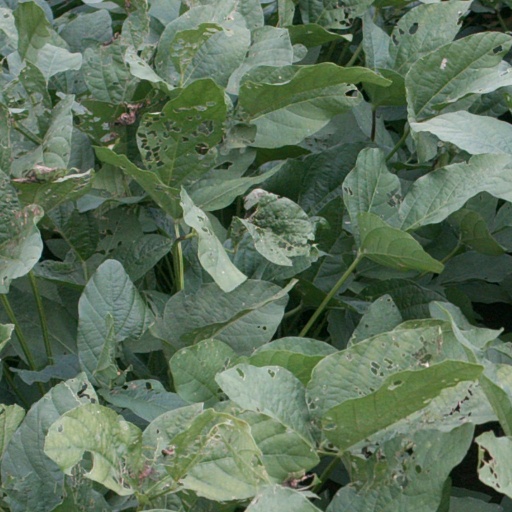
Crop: soybean